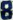
Number: 8